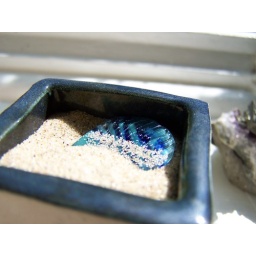
My glass pick sunk in sand from Michigan. 31/8/10